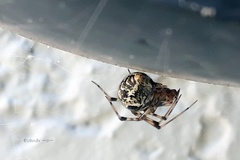
Species: Parasteatoda_tepidariorum